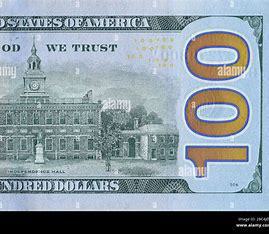
Brand: ON
Model: 100